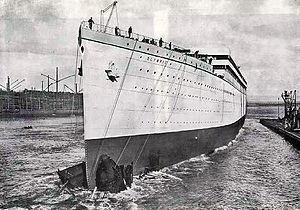
1911 est une année commune commençant un dimanche.
Le RMS Olympic est un paquebot transatlantique britannique, construit par les chantiers Harland & Wolff pour la White Star Line. Il est le sister-ship des infortunés Titanic et Britannic. Contrairement à ces derniers, l’Olympic a eu une longue et brillante carrière, et en a tiré le surnom d’« Old Reliable ». Cette carrière a néanmoins été marquée par plusieurs collisions avec d'autres navires. La plus importante de ces collisions, avec le croiseur HMS Hawke a eu pour principale conséquence de retarder le départ du Titanic de près d’un mois en raison des réparations de l'Olympic qui ont nécessité un transfert de main d'œuvre.